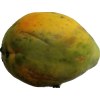
Label: papaya